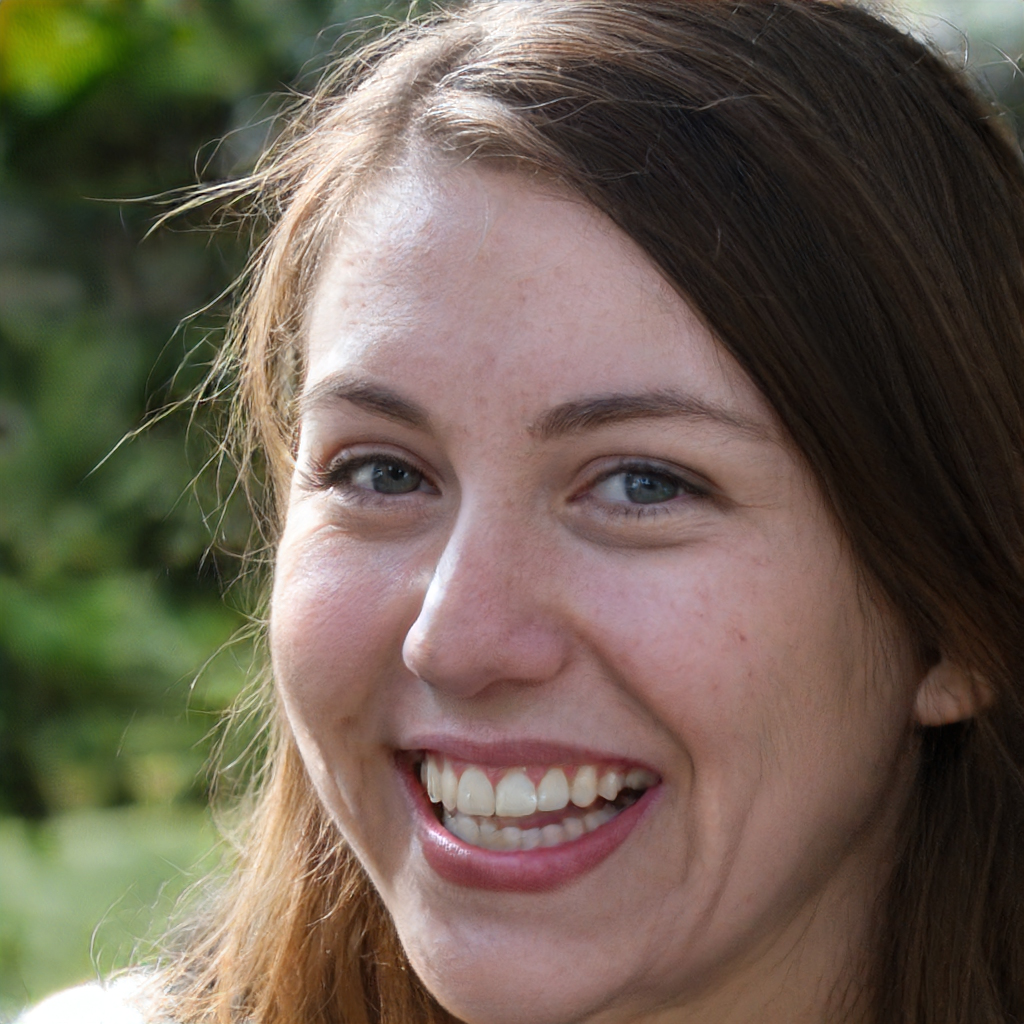
Label: Colored